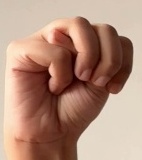
ASL sign: M